Sunagawa Struggle

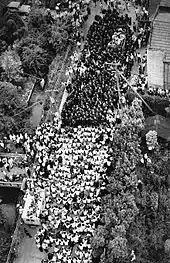
Police (above) being blocked by protestors (below), September 1955

The was a protest movement in Japan, starting in 1955 and continuing until 1957, against the expansion of the U.S. Air Force's Tachikawa Air Base into the nearby village of Sunagawa. Taking place at the peak of a growing anti-base movement, "Bloody Sunagawa" is remembered as the most intense and violent of many protests against U.S. military bases in Japan.